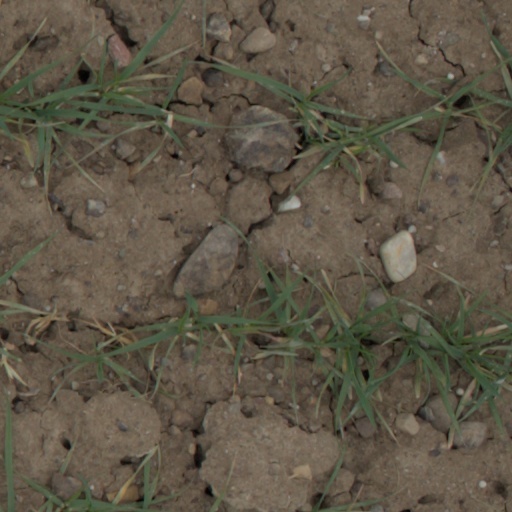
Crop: wheat